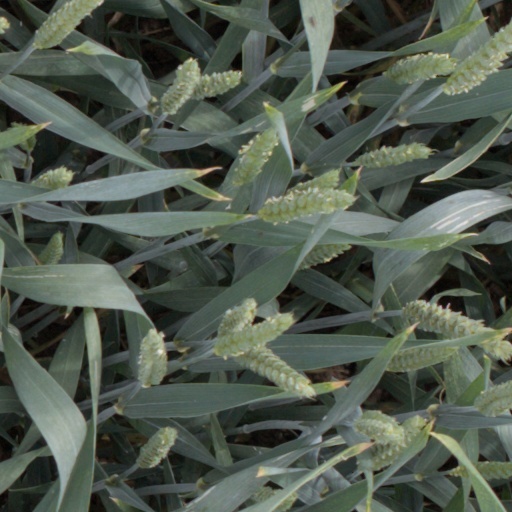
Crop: wheat